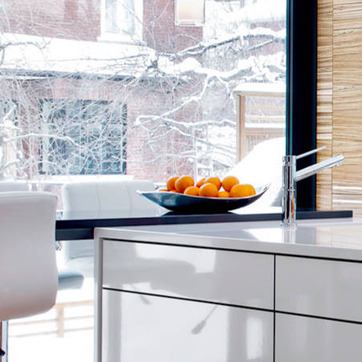
Material: food